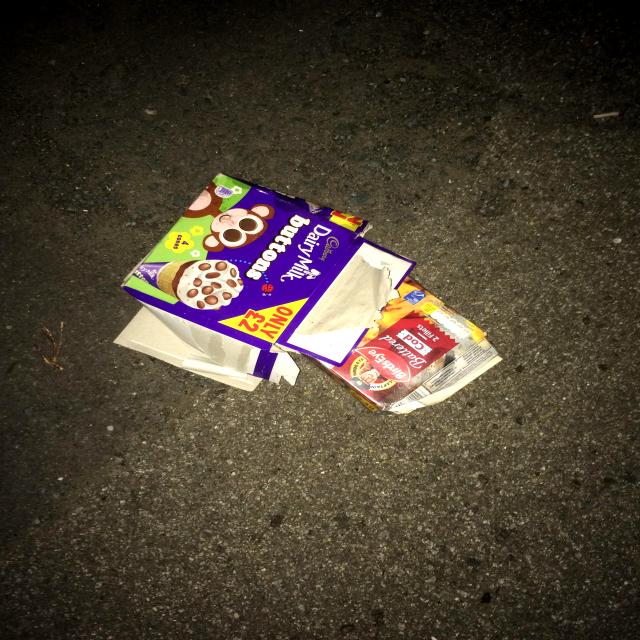
Label: Paper